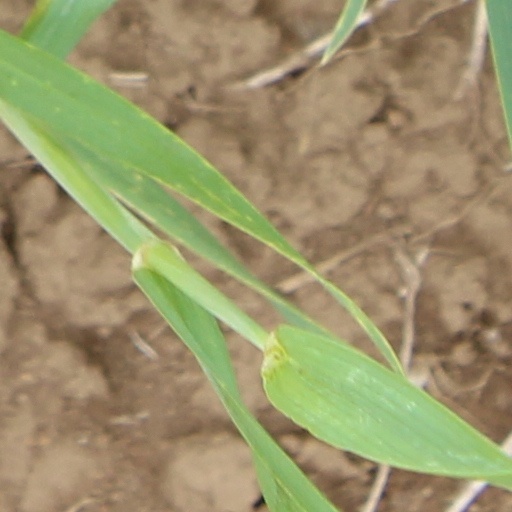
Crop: wheat